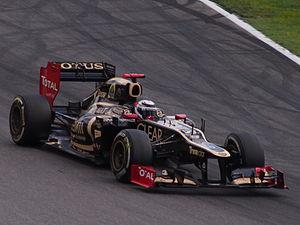
Le championnat du monde de Formule 1 2012, 63ᵉ édition du championnat du monde des pilotes de Formule 1, comporte vingt Grands Prix dont le Grand Prix des États-Unis qui fait son retour, sur un circuit inédit. Les titres reviennent à Sebastian Vettel et à son écurie Red Bull-Renault pour la troisième année consécutive.
Le Grand Prix automobile d'Allemagne 2012, disputé le 22 juillet 2012 sur le circuit d'Hockenheim, est la 868ᵉ épreuve du championnat du monde de Formule 1 courue depuis 1950. Il s'agit de la cinquante-neuvième édition du Grand Prix d'Allemagne comptant pour le championnat du monde de Formule 1, la trente-troisième disputée à Hockenheim, et de la dixième manche du championnat 2012.